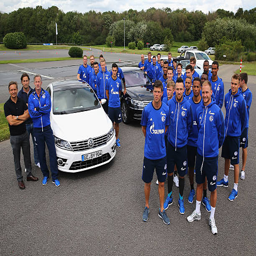
the team get new cars during a test drive .